Apple Infinite Loop campus

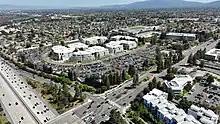
Apple's Infinite Loop campus in 2023

The Apple Campus is the former corporate headquarters of Apple Inc. from 1993 until 2017, when it was largely replaced by Apple Park (aka Apple Campus 2). The campus is located at 1 Infinite Loop in Cupertino, California, and remains Apple office and lab space. Its design resembles that of a university, with the buildings arranged around green spaces.